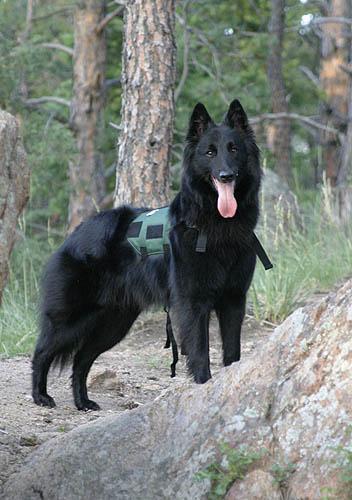
groenendael